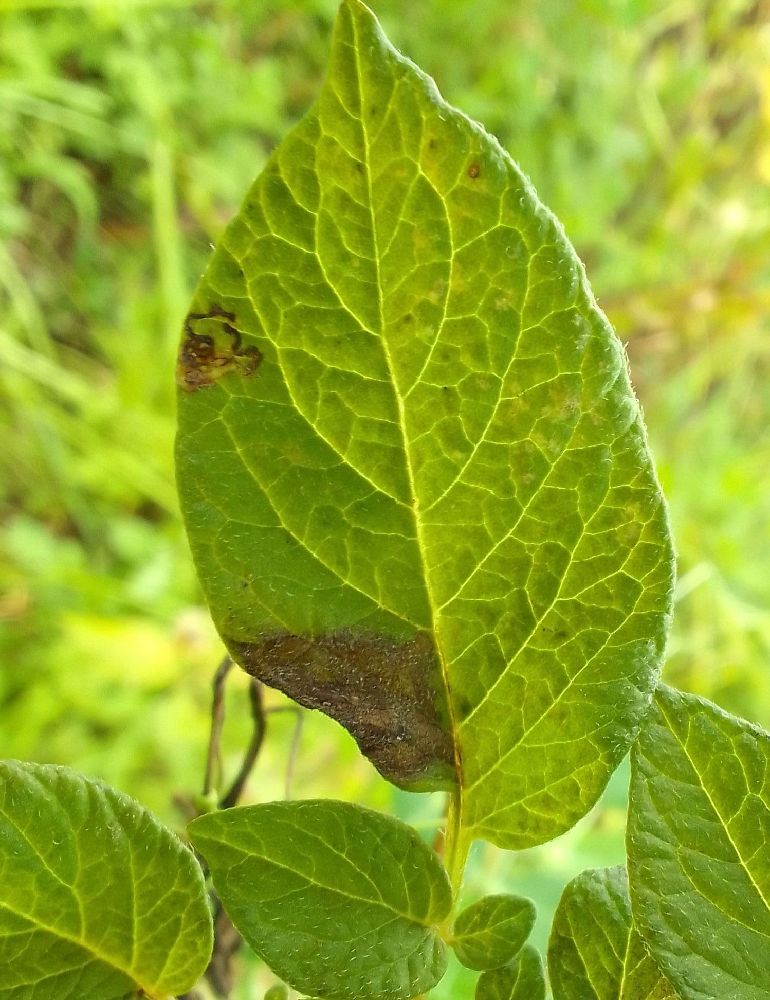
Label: Late blight